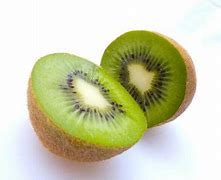
Label: Kiwi